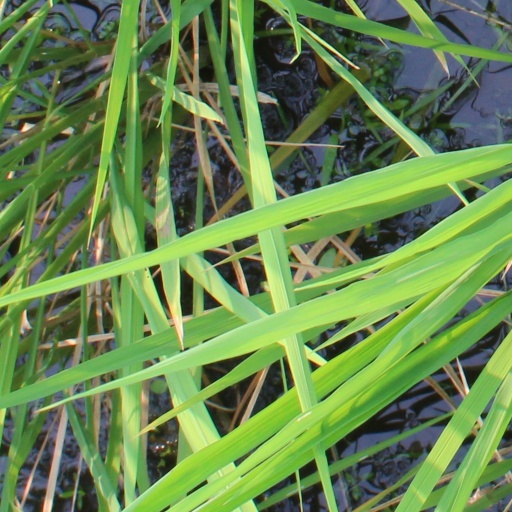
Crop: rice